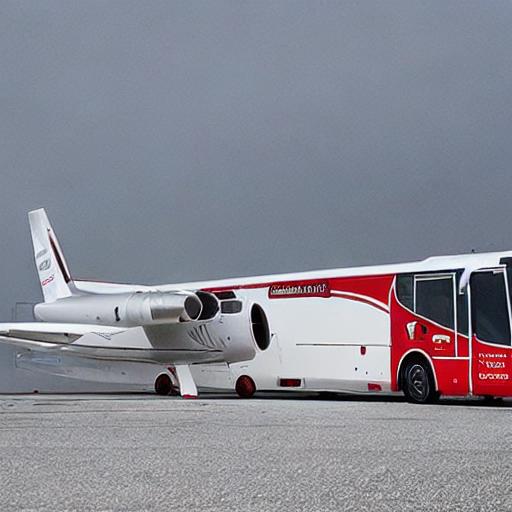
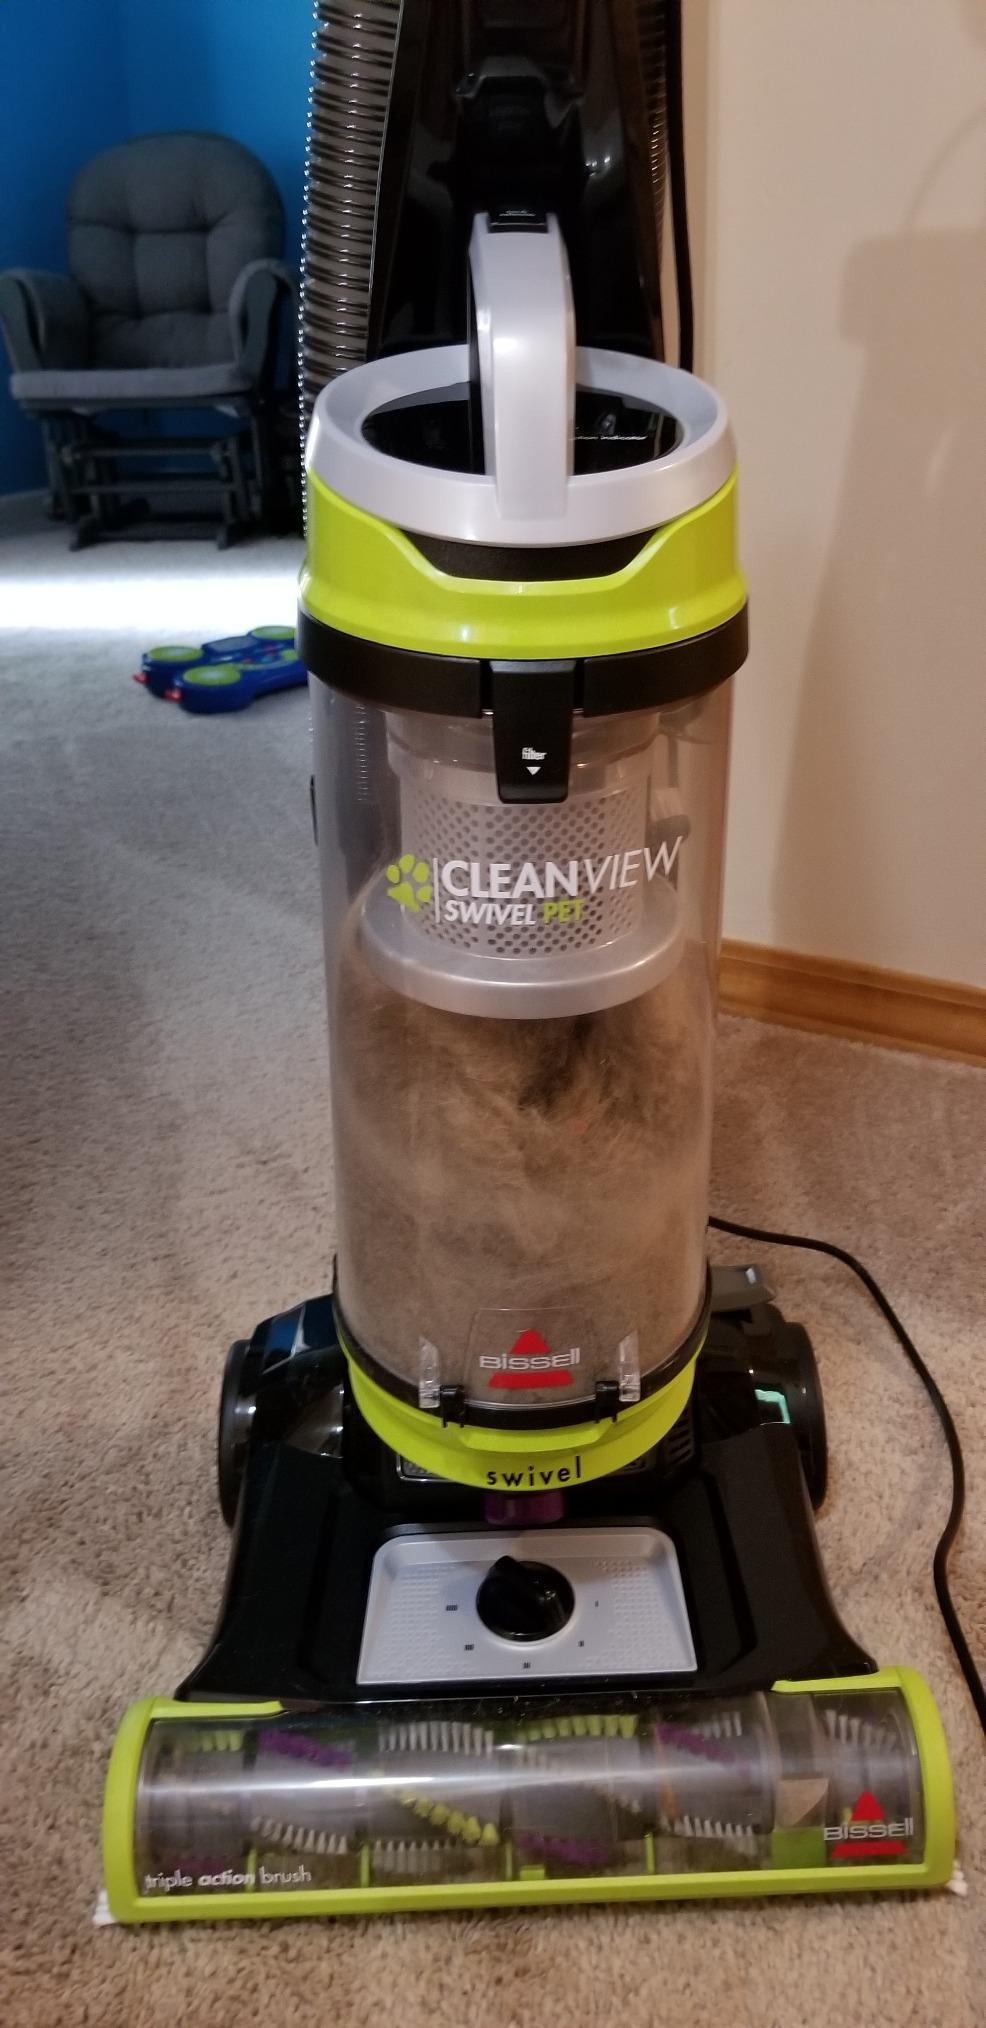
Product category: items_vacuum
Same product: no